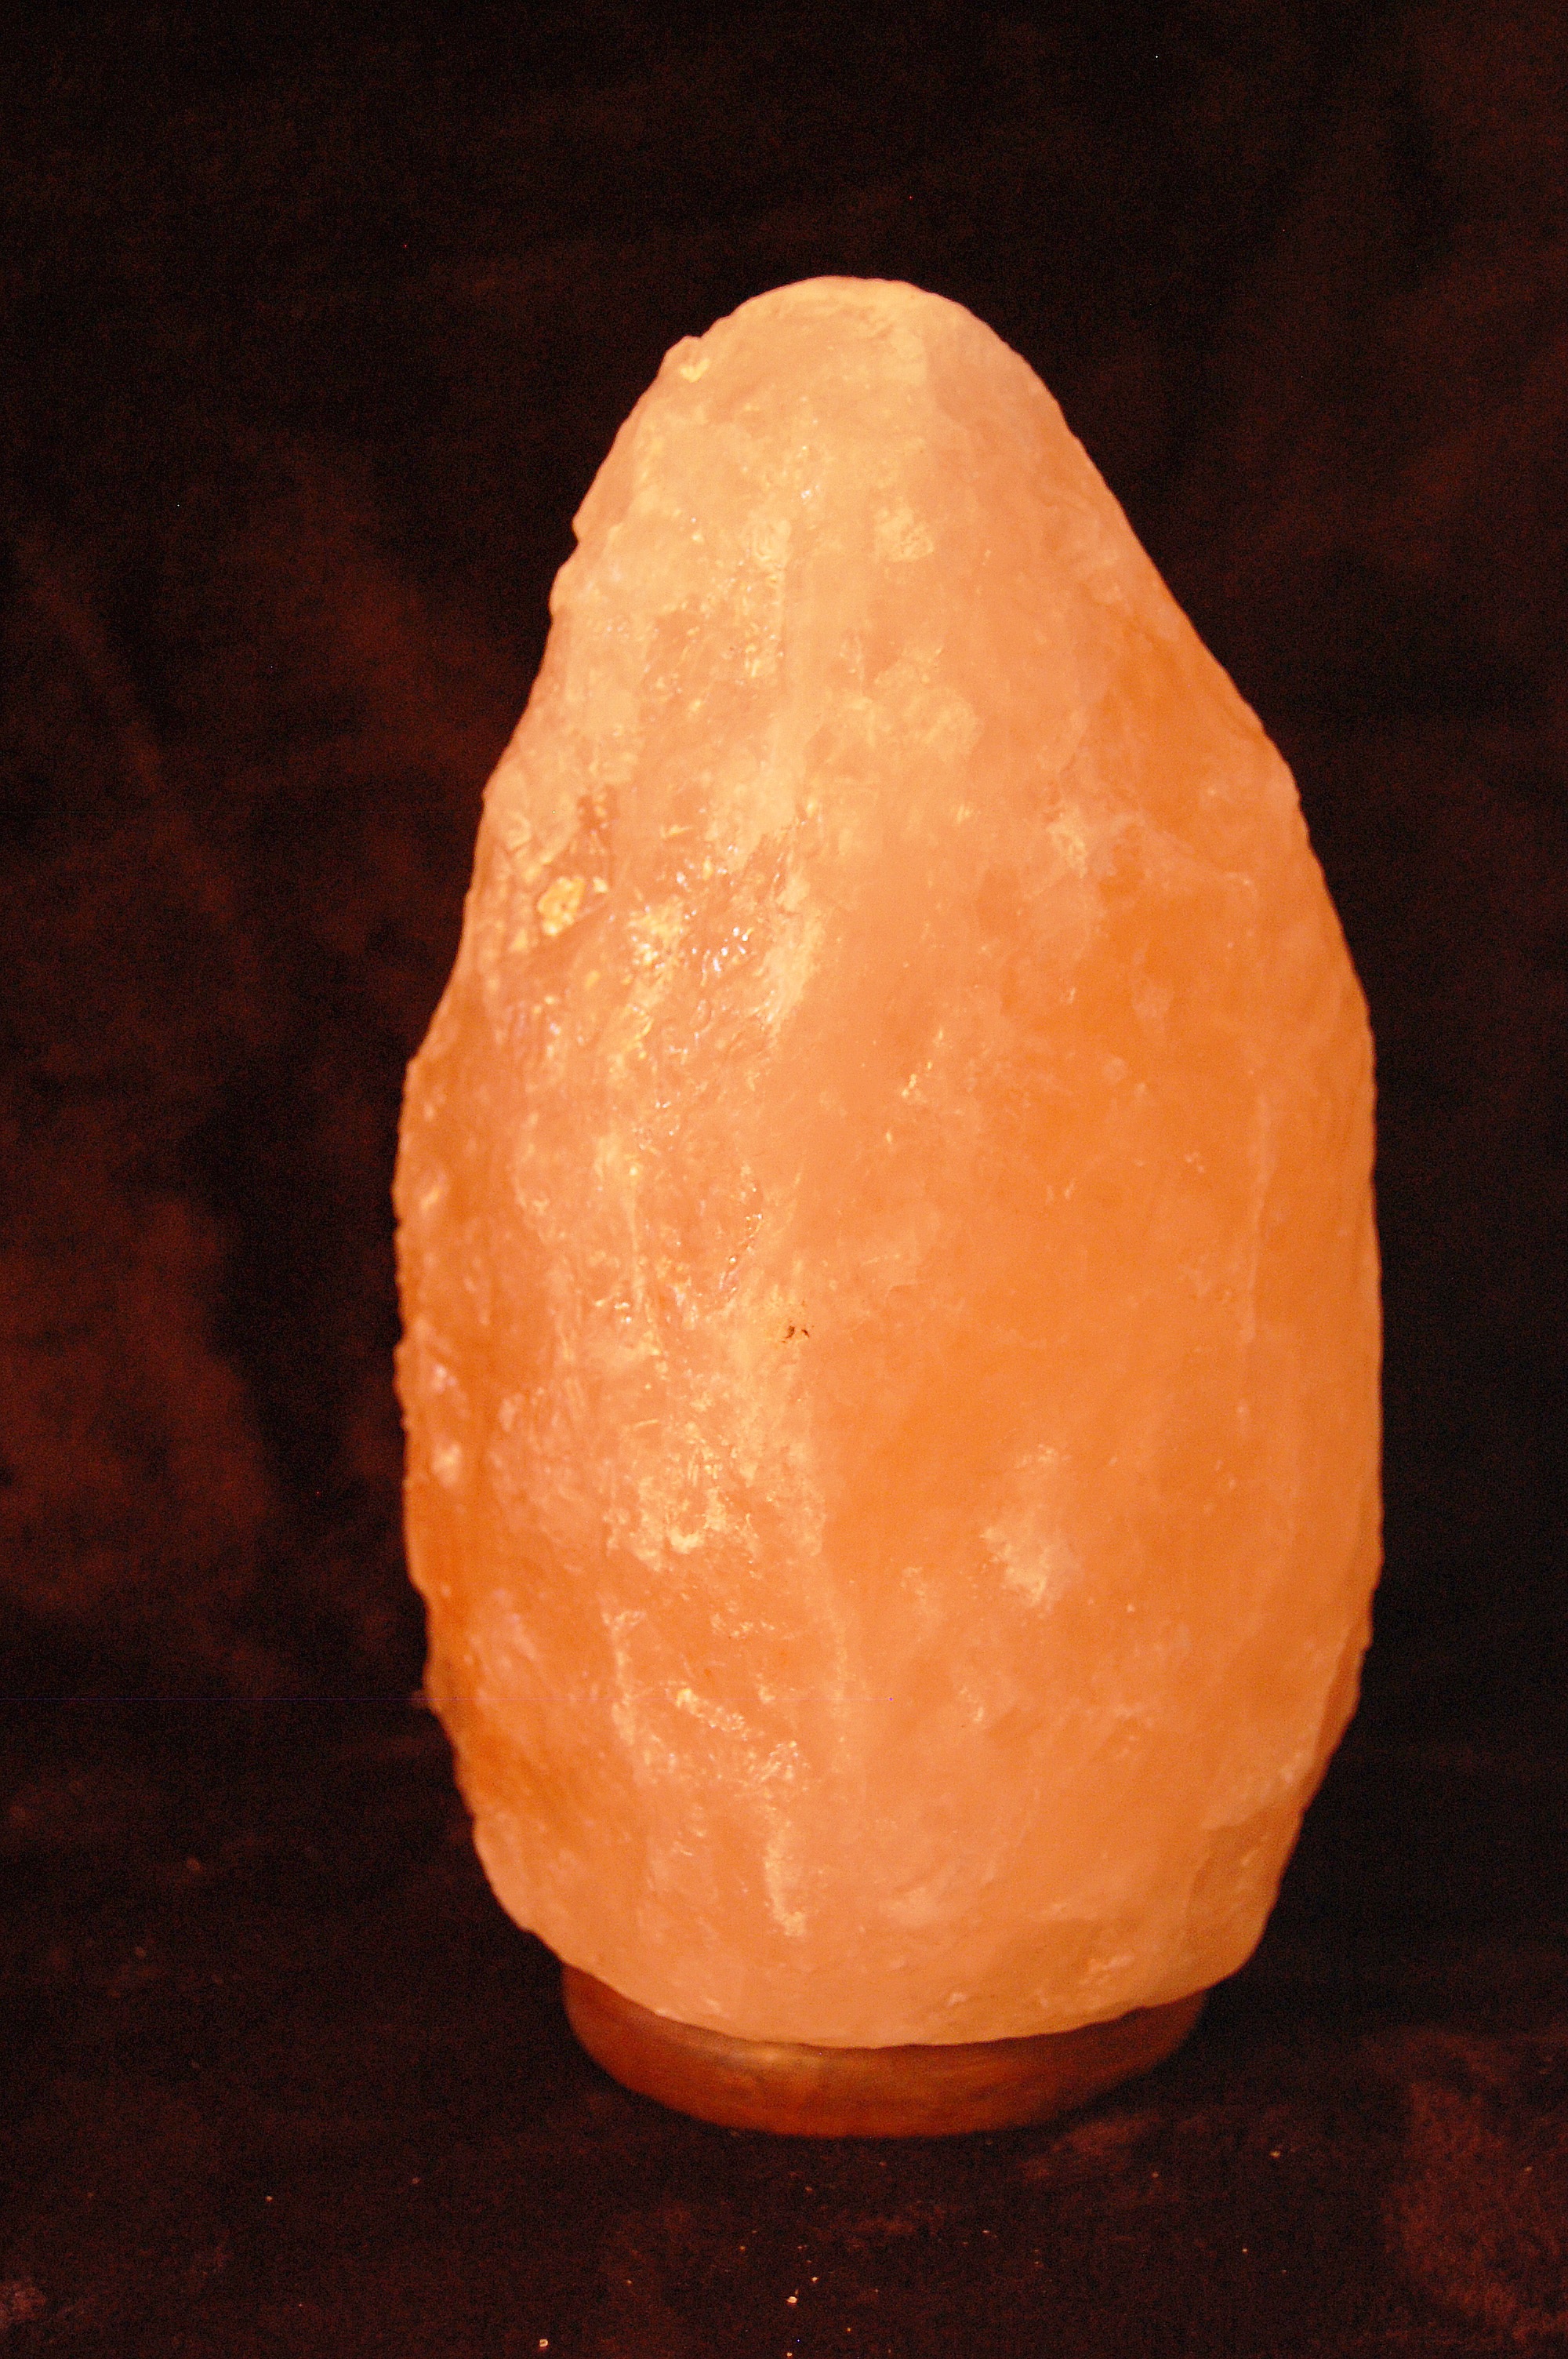
salt, material, lamps, crystal, carving, mineral, himalayas, salt lamp, natural lamp